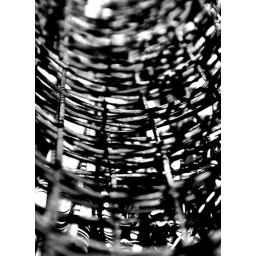
fence roll in black and white